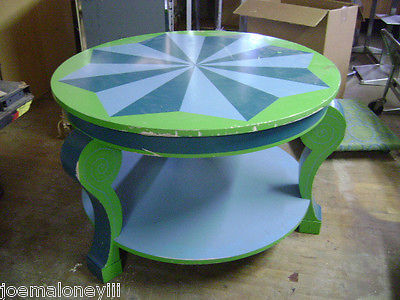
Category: table